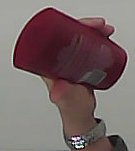
Product: loreal_shampoo